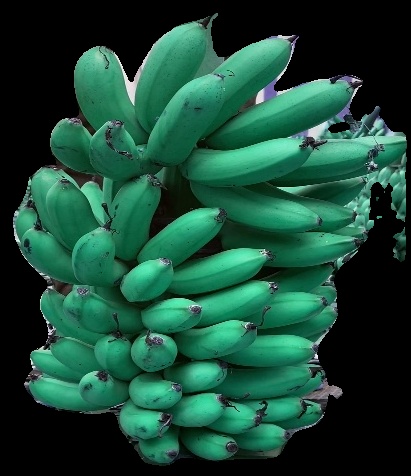
Variety: rasbale
Grade: grade1